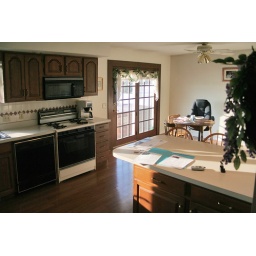
If you go in the front door and walk straight past the living room you will see the kitchen from here.